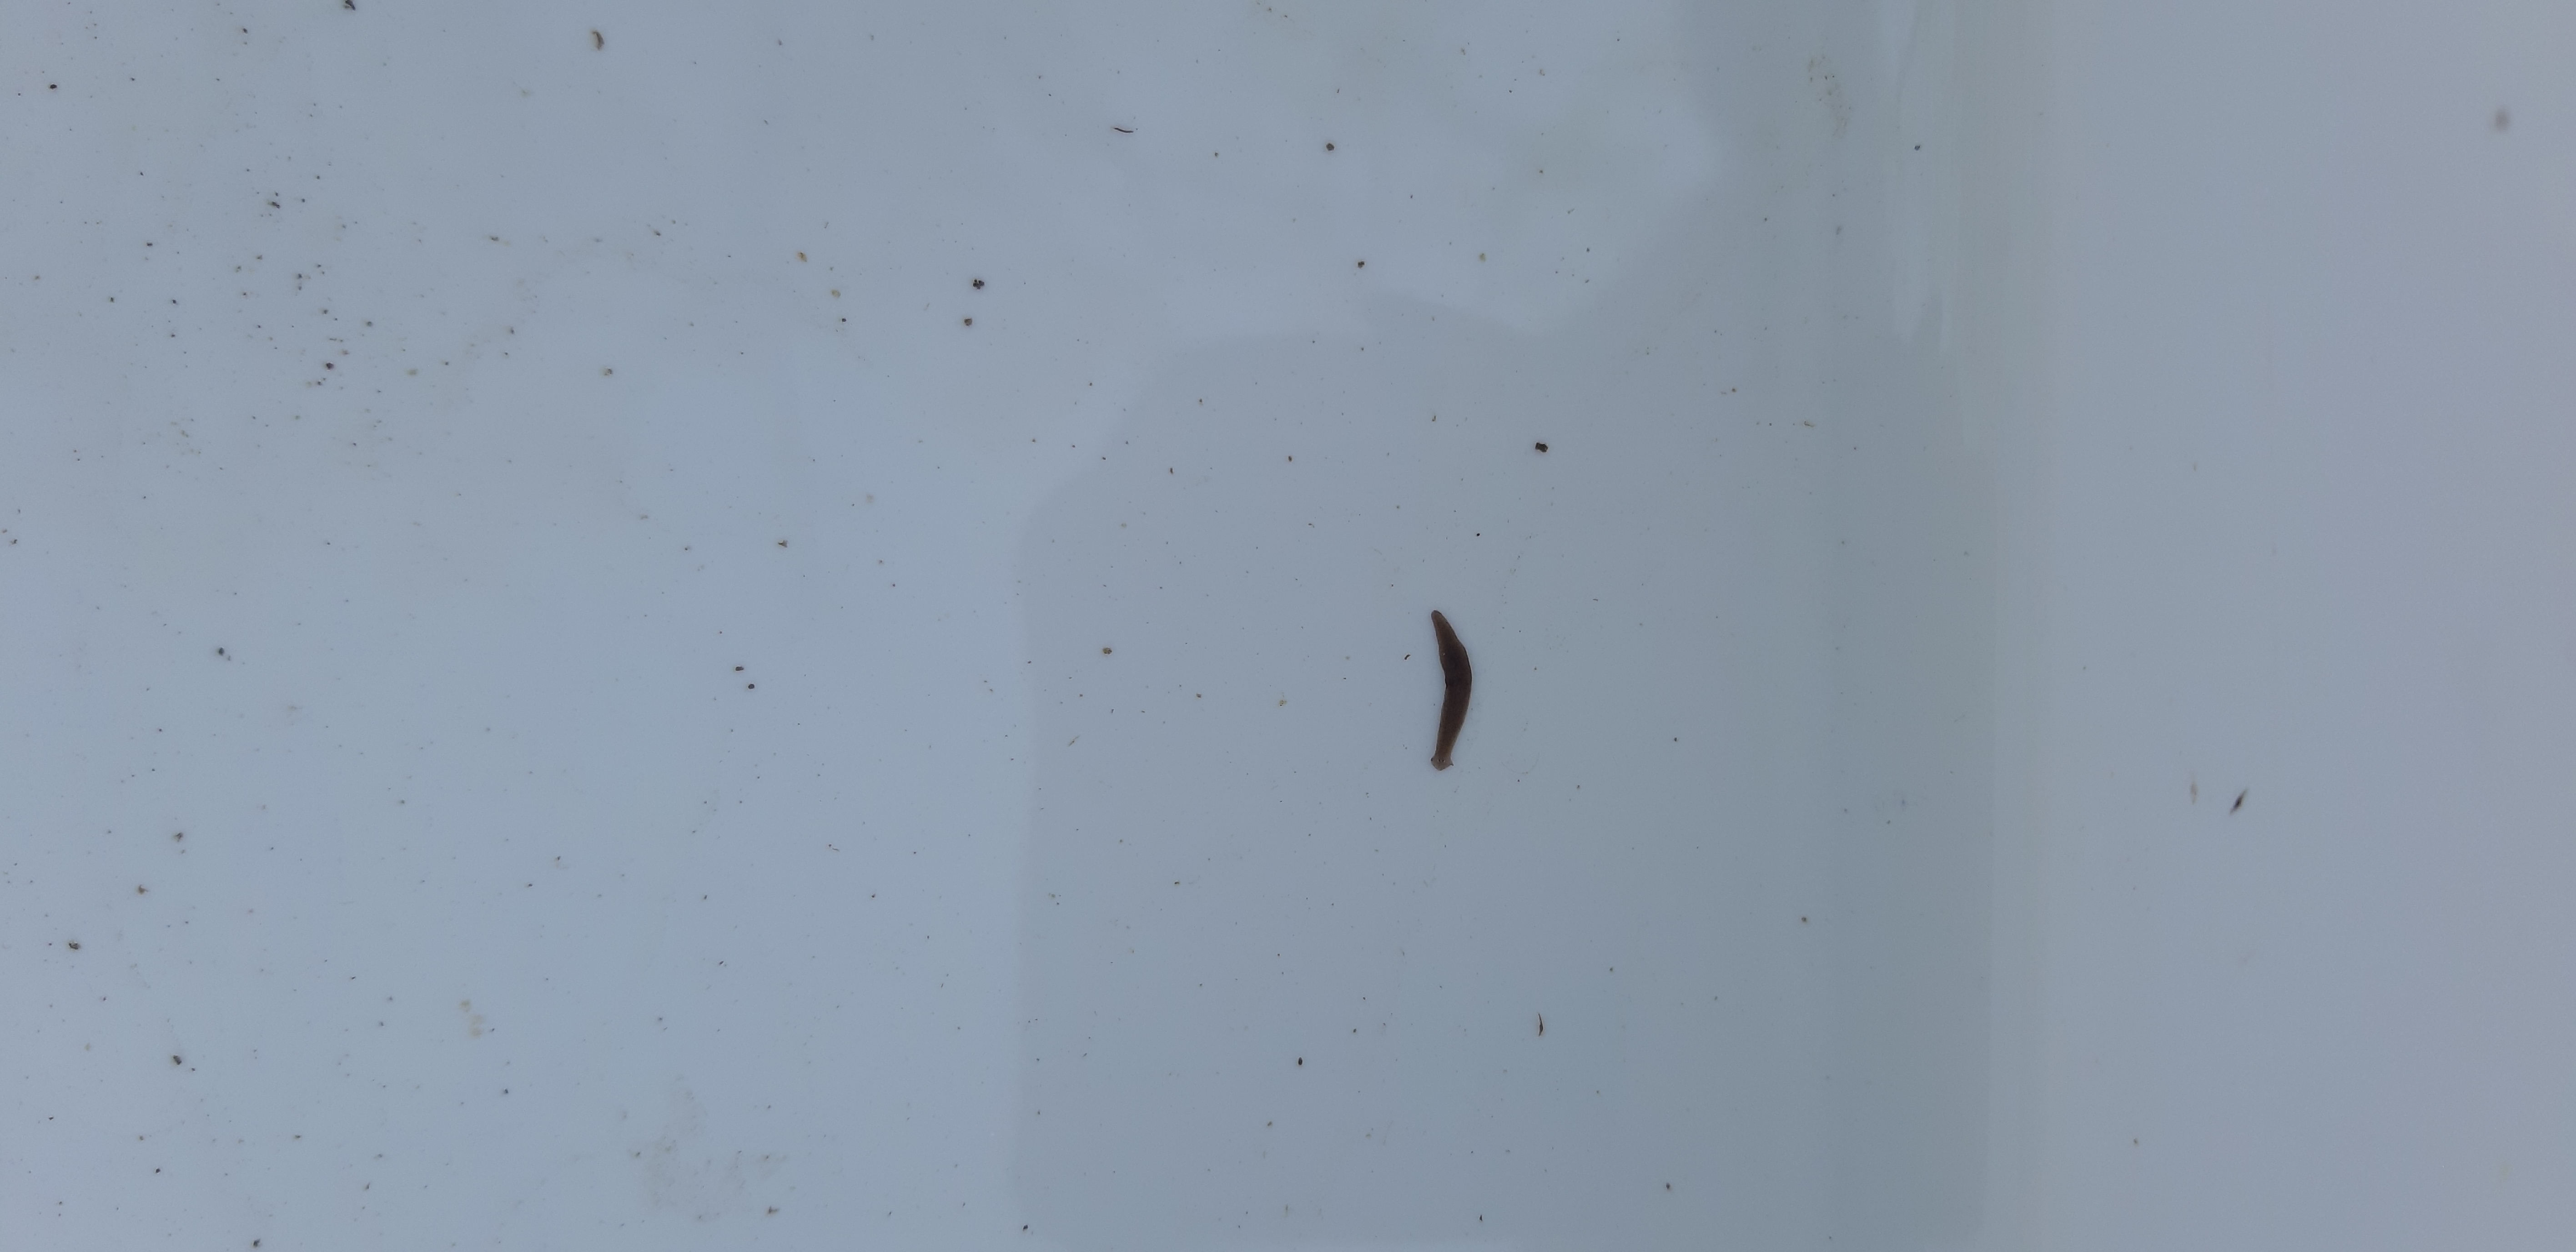
Macroinvertebrate group: flat_worms